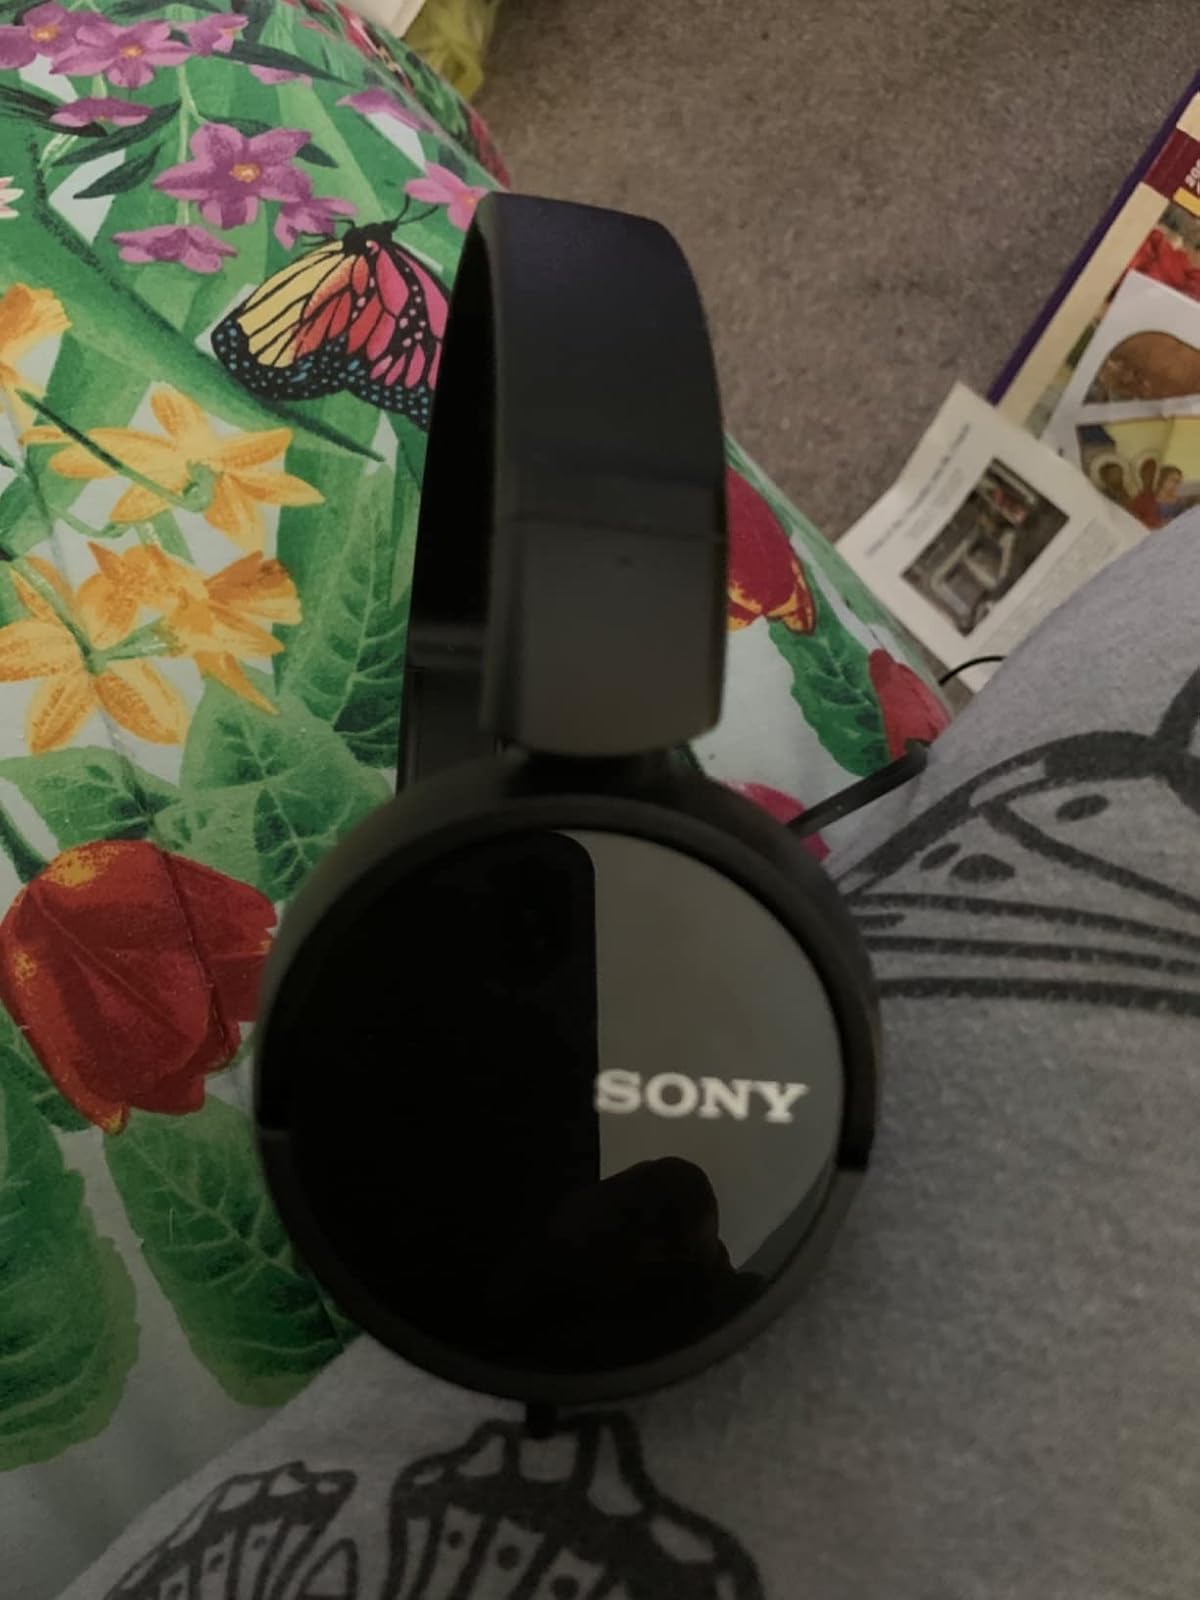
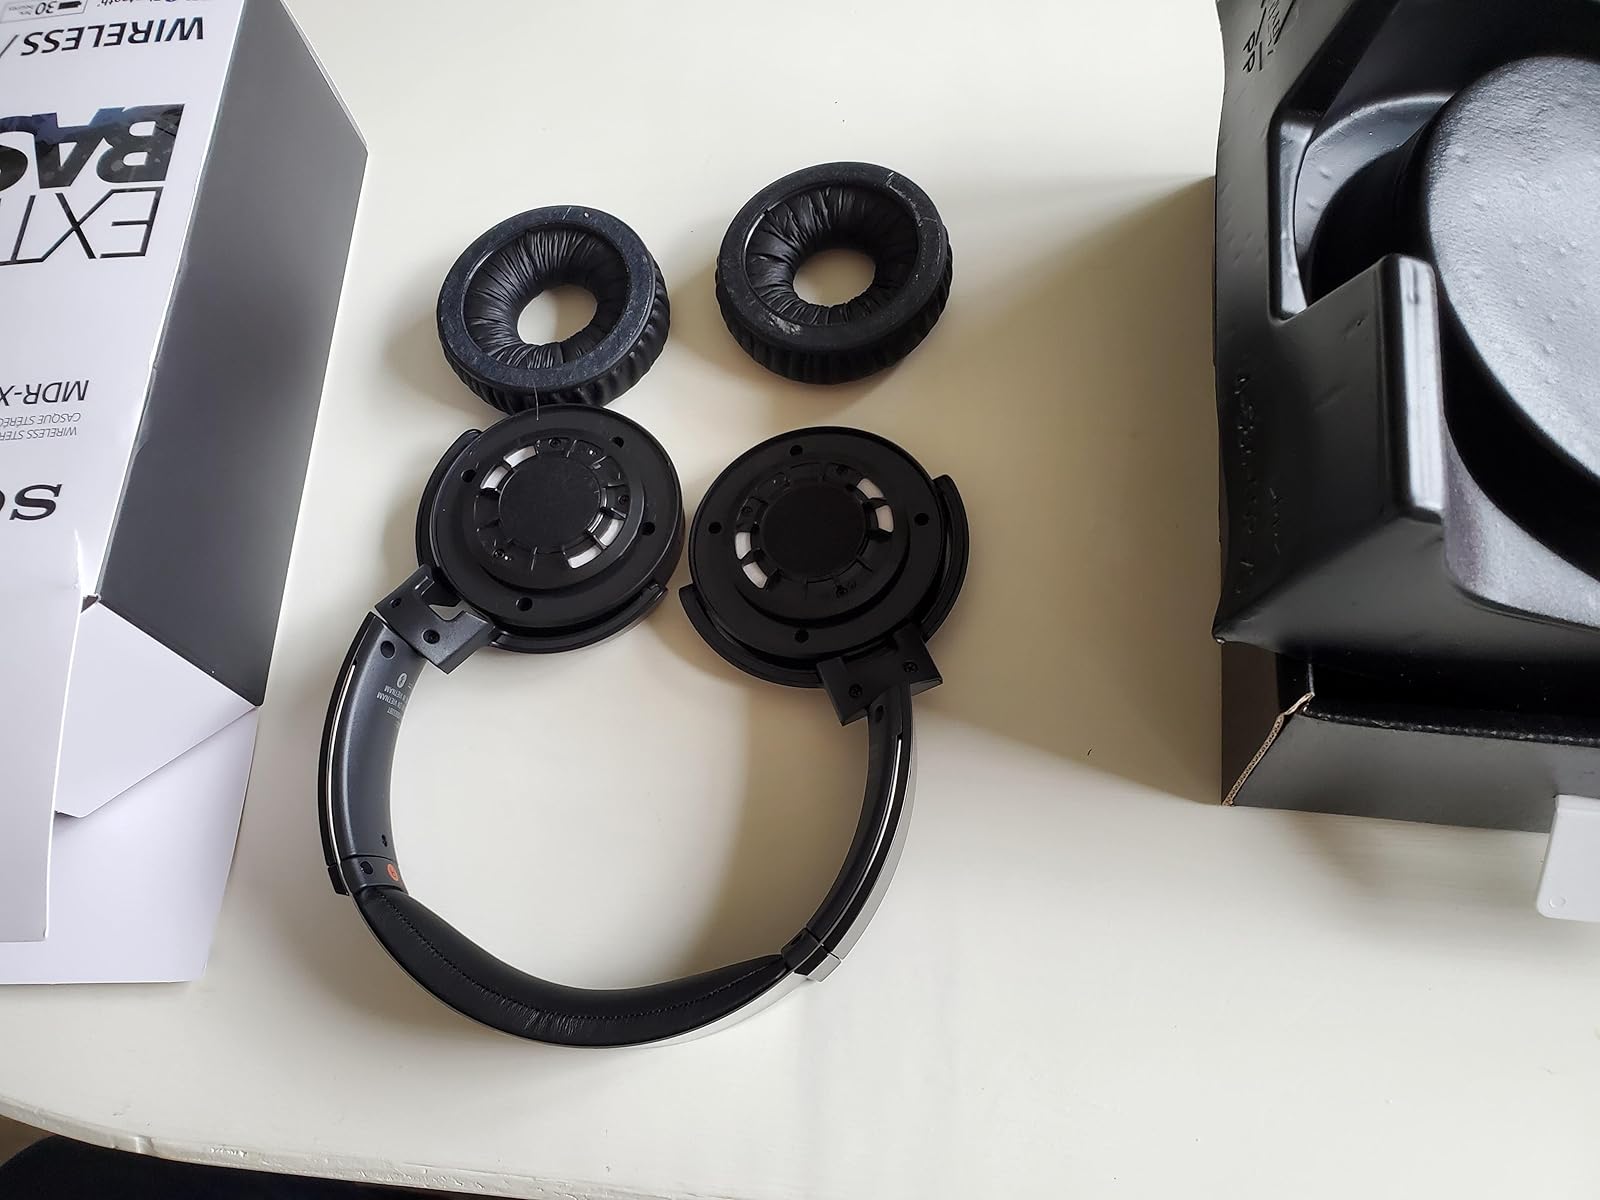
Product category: headphones
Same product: no